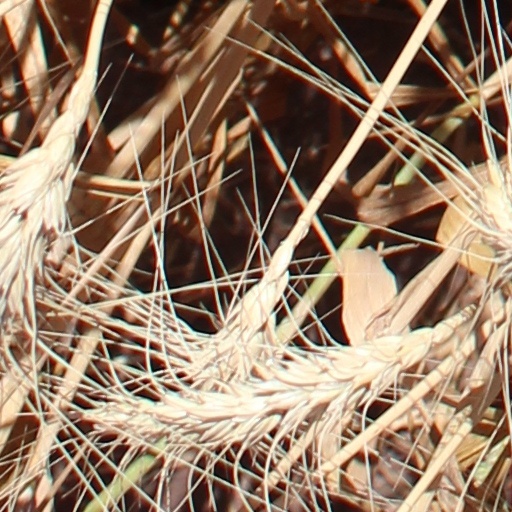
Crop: wheat